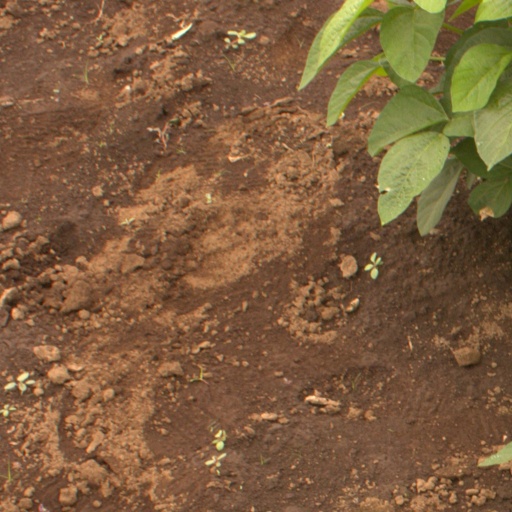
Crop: soybean